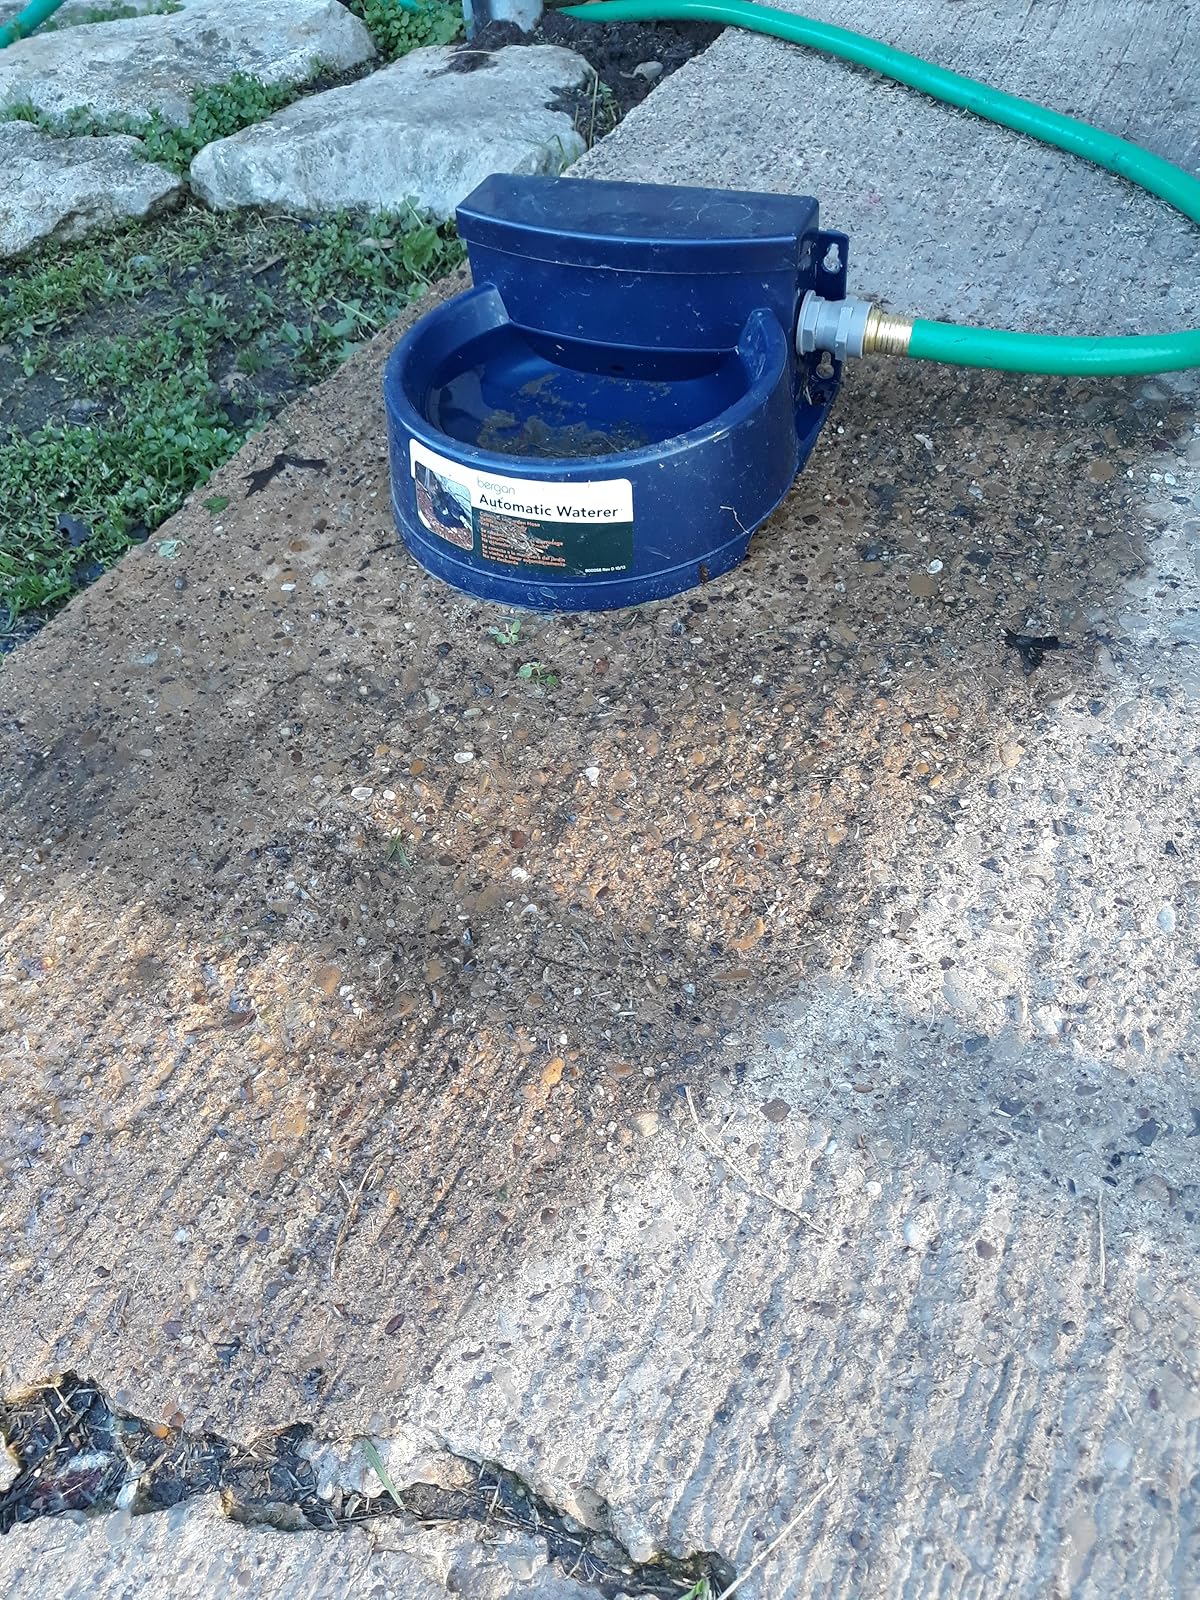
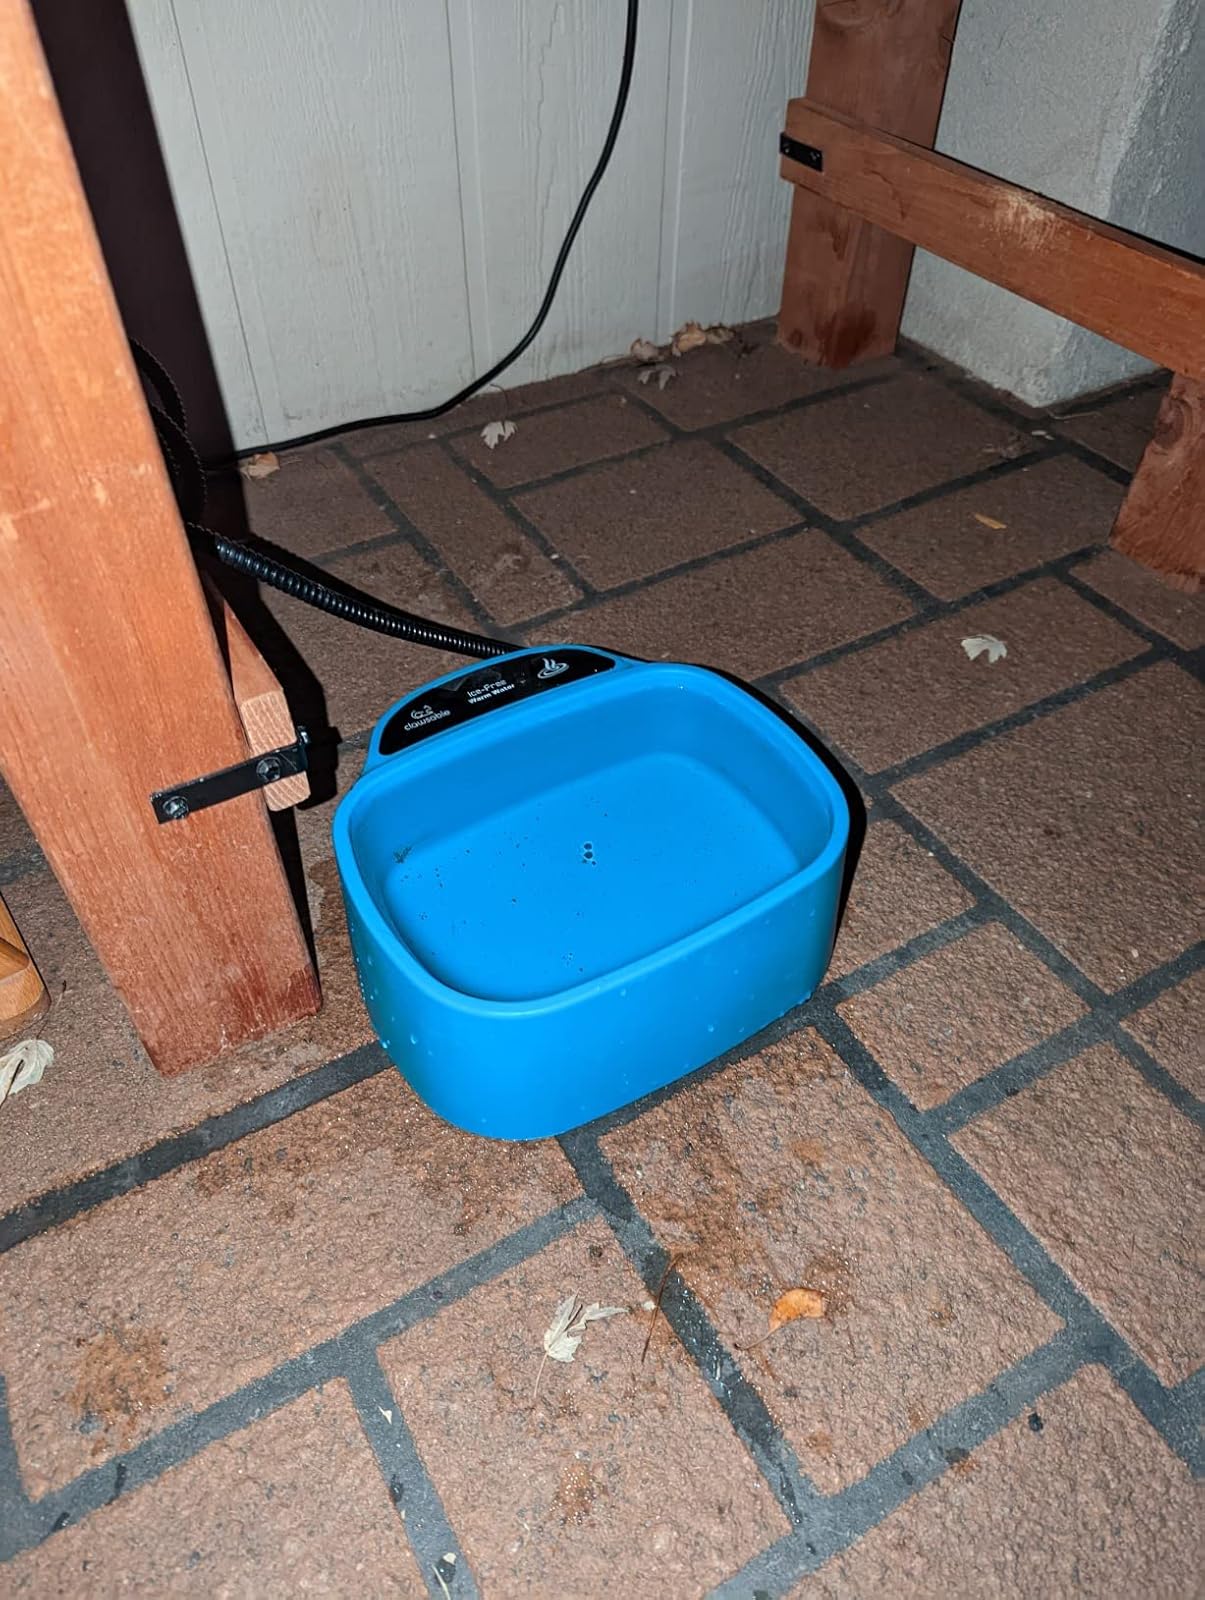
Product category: items_bowl
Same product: no